Boho, County Fermanagh

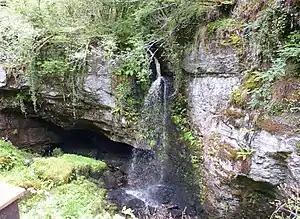
Waterfall over Pollnagollum, Boho

Boho caves are the seventh longest cave passage system in Northern Ireland and have been designated as an ASSI. They are the only example of a joint-controlled maze cave in Northern Ireland. They also contain the only Irish modern-day record of the cave-dwelling water beetle (Agapus biguttatus).